SunComm Technology

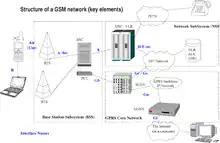

IP networks, particularly residential Internet connections, are easily congested. This can cause poorer voice quality or the call to be dropped completely. VoIP phones, like other network devices can be subjected to denial-of-service attacks as well as other attacks, especially if the device is given a public IP address. Due to the latency induced by protocol overhead they do not work as well on satellite Internet and other high-latency Internet connections. Requires Internet access to make calls outside the local area network (LAN) unless a compatible local PBX is available to handle calls to and from outside lines. VoIP phones and routers depend on mains electricity for power, unlike PSTN phones, which are supplied with power from the telephone exchange. However, this can be mitigated by installing a UPS.